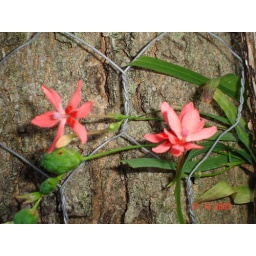
this grows around the base of the old tree every year..